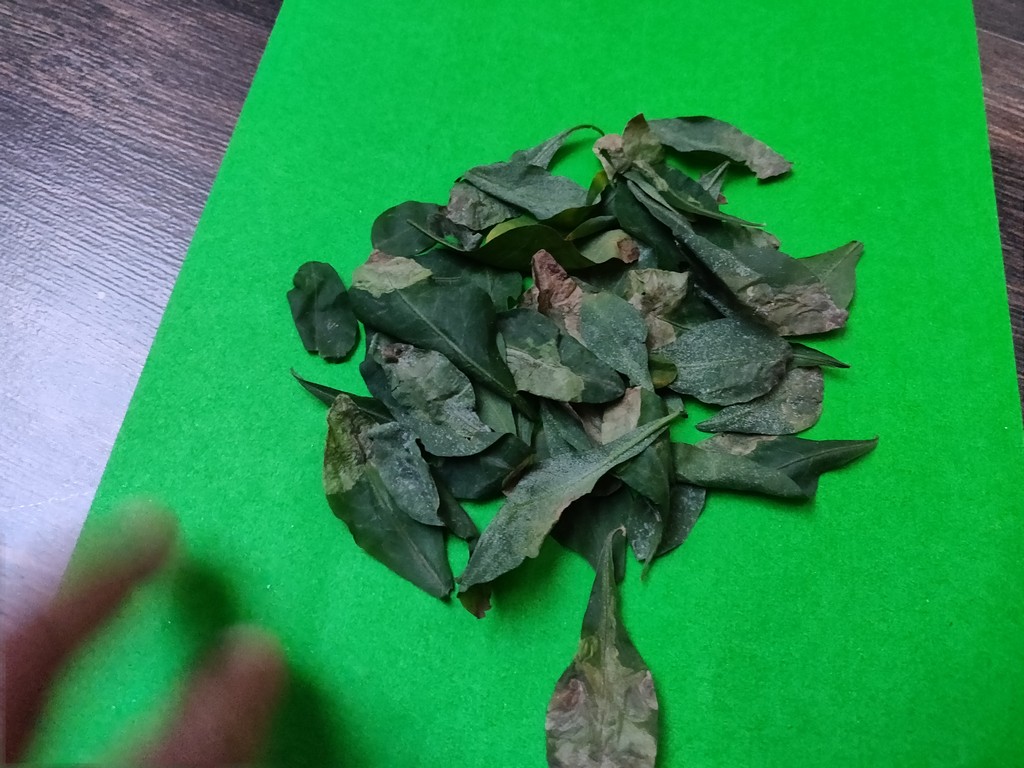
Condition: Unhealthy
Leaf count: multiple
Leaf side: unknown